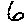
Label: 6